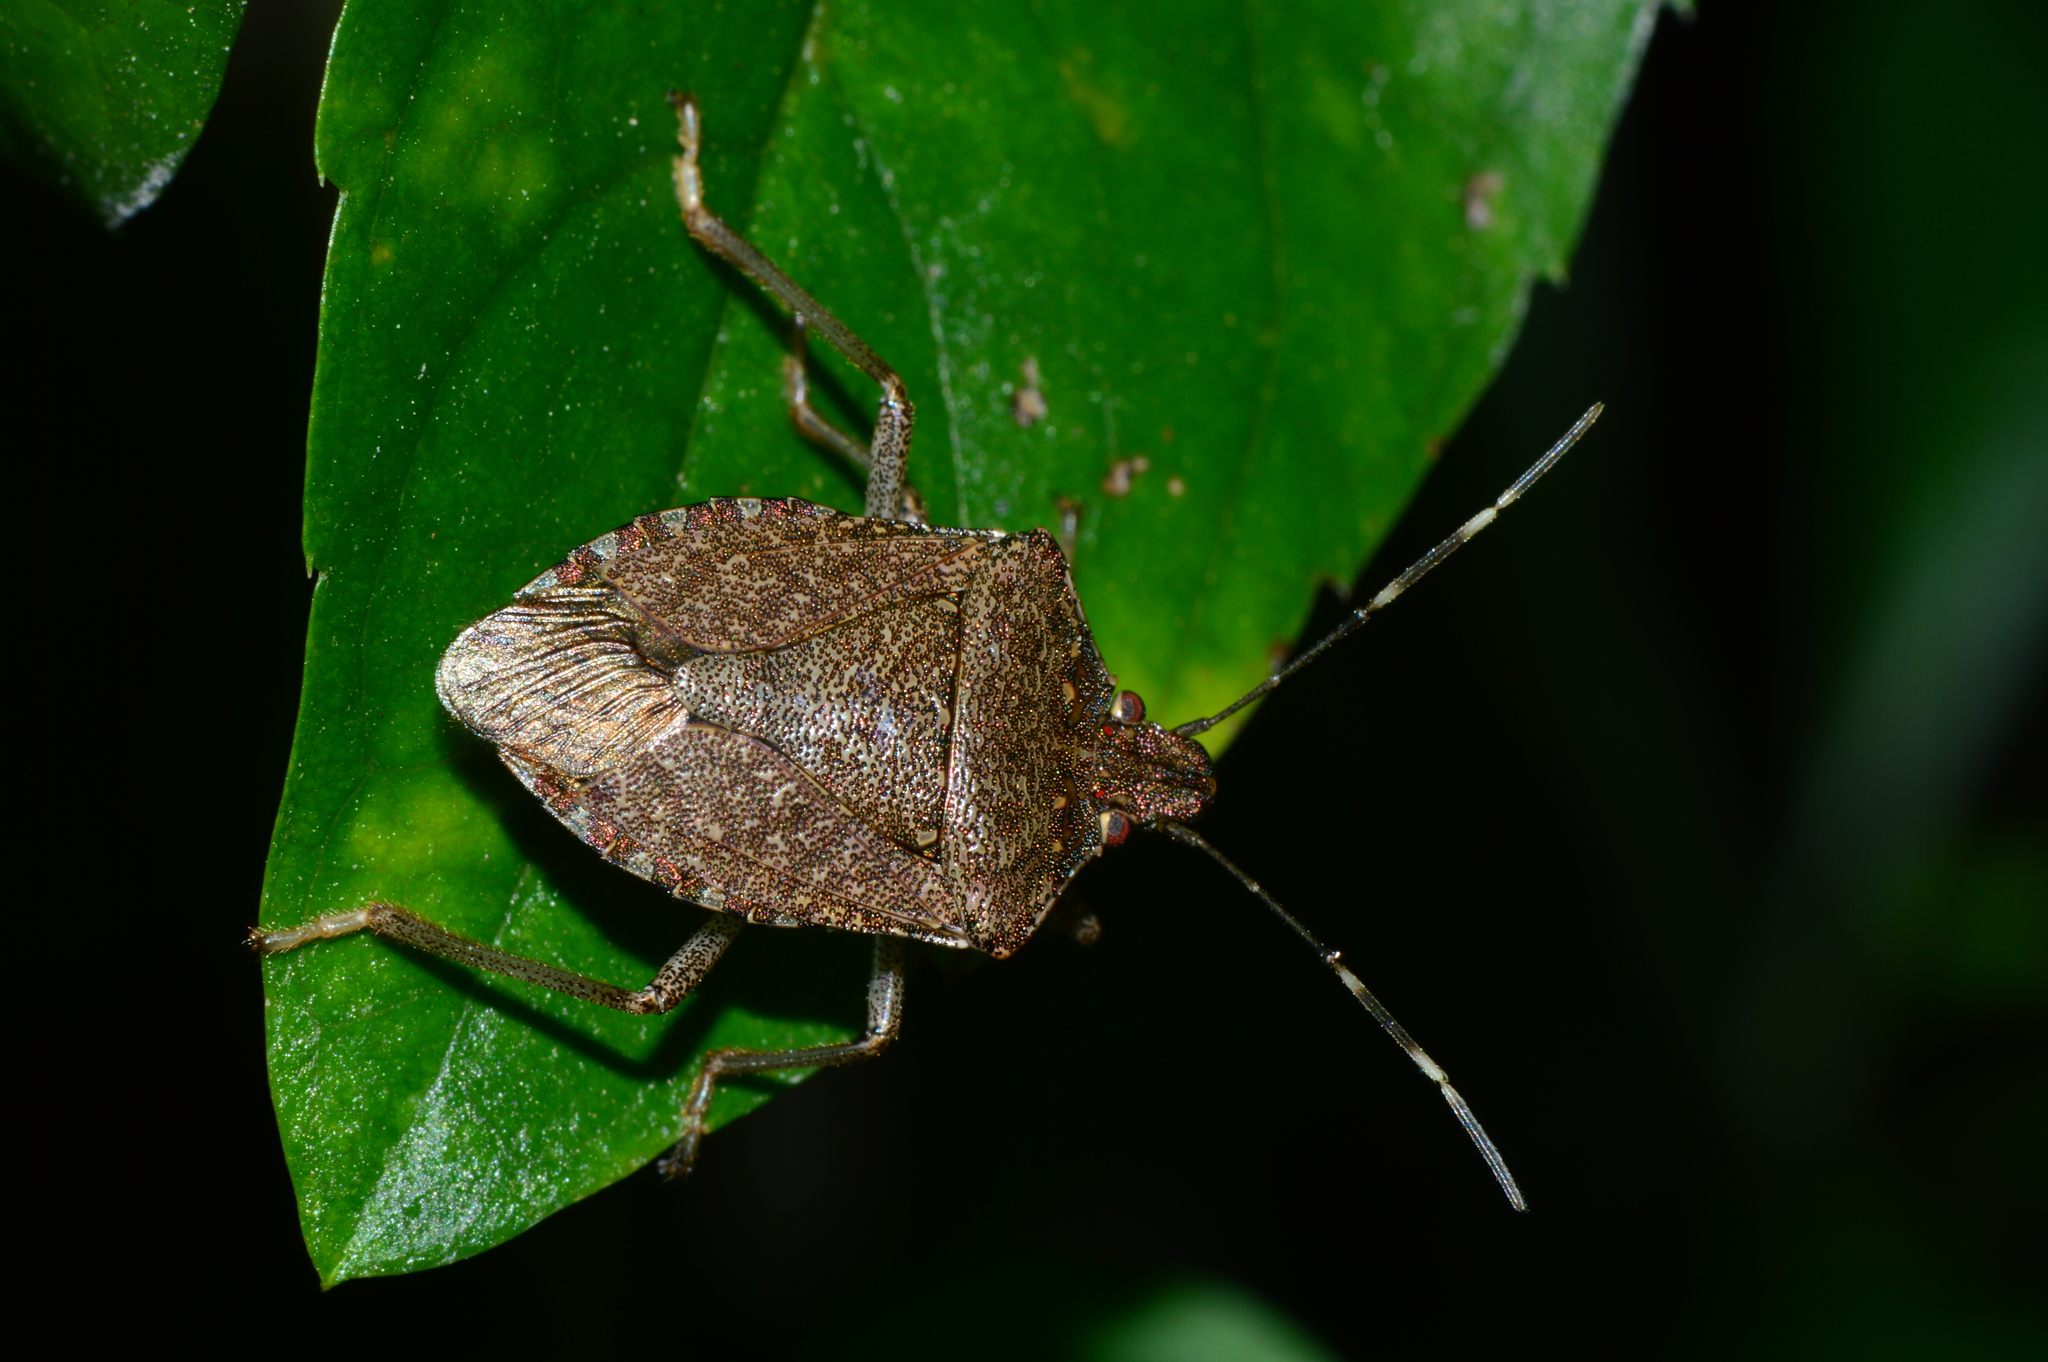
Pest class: stink_bug